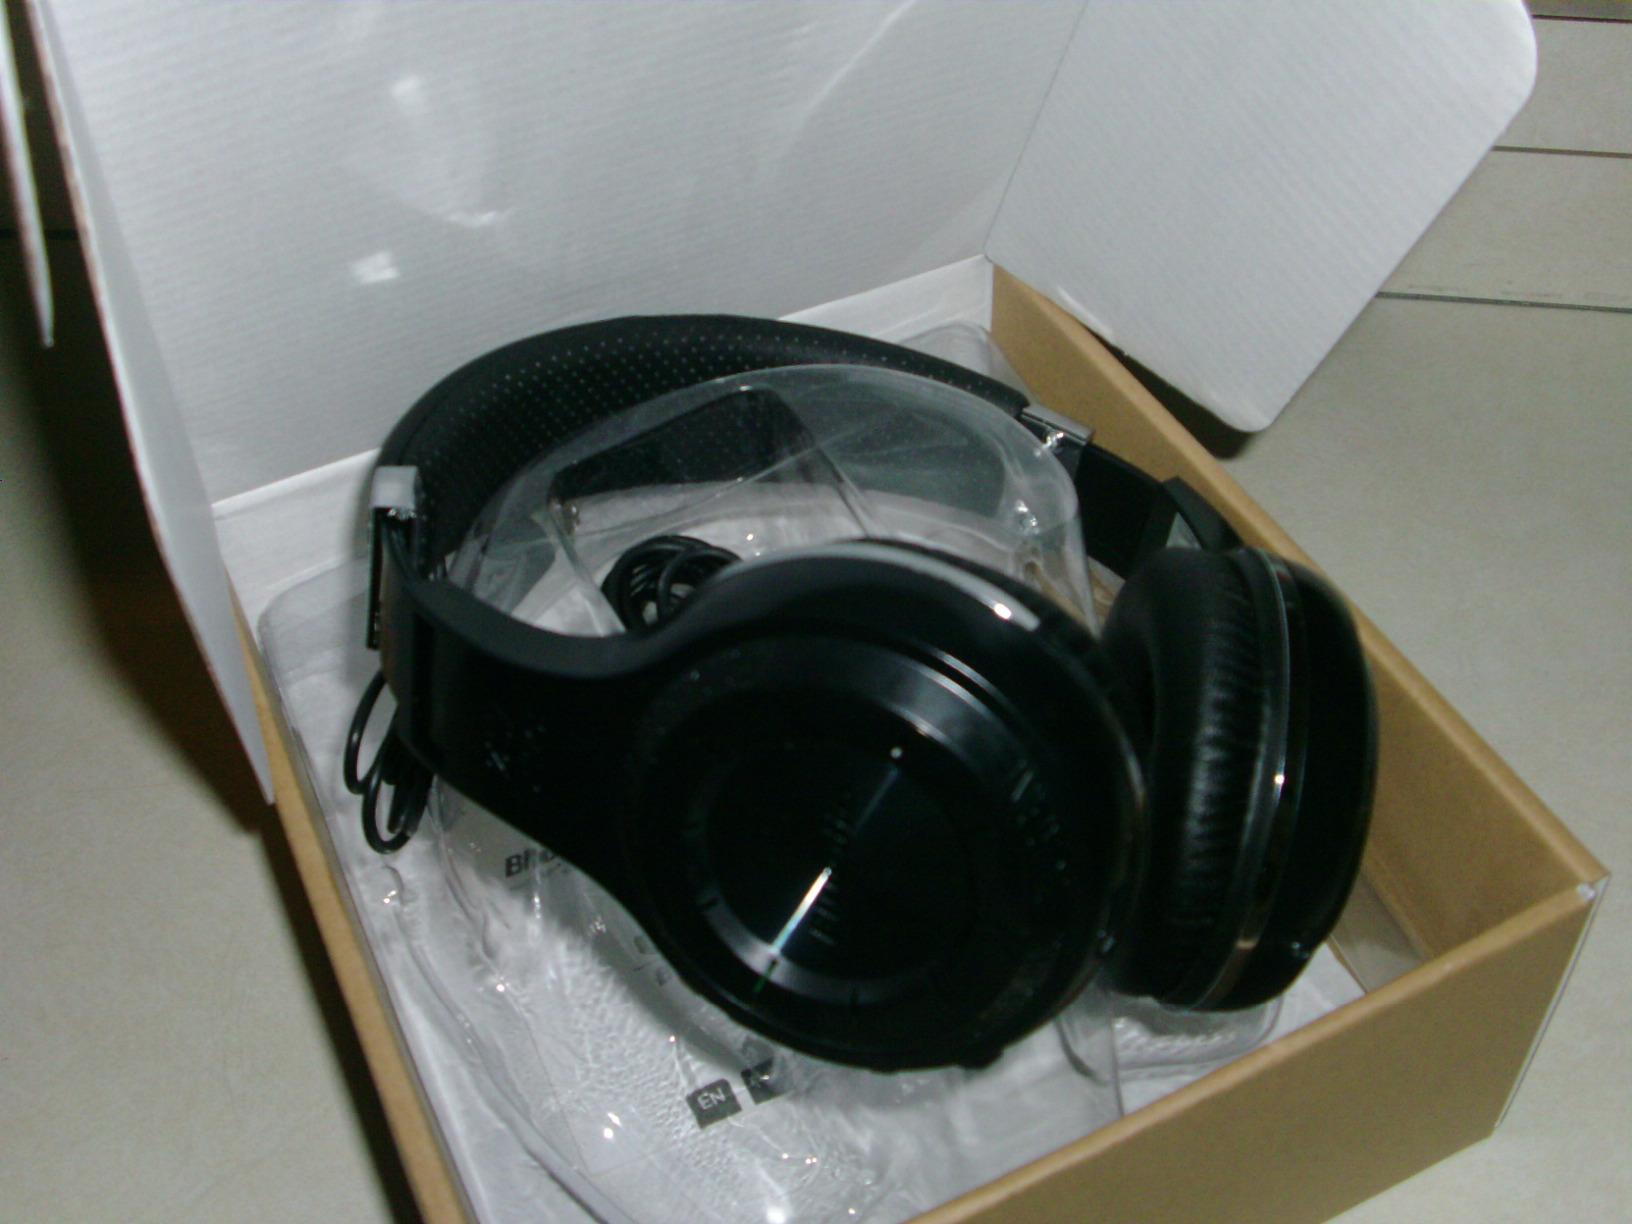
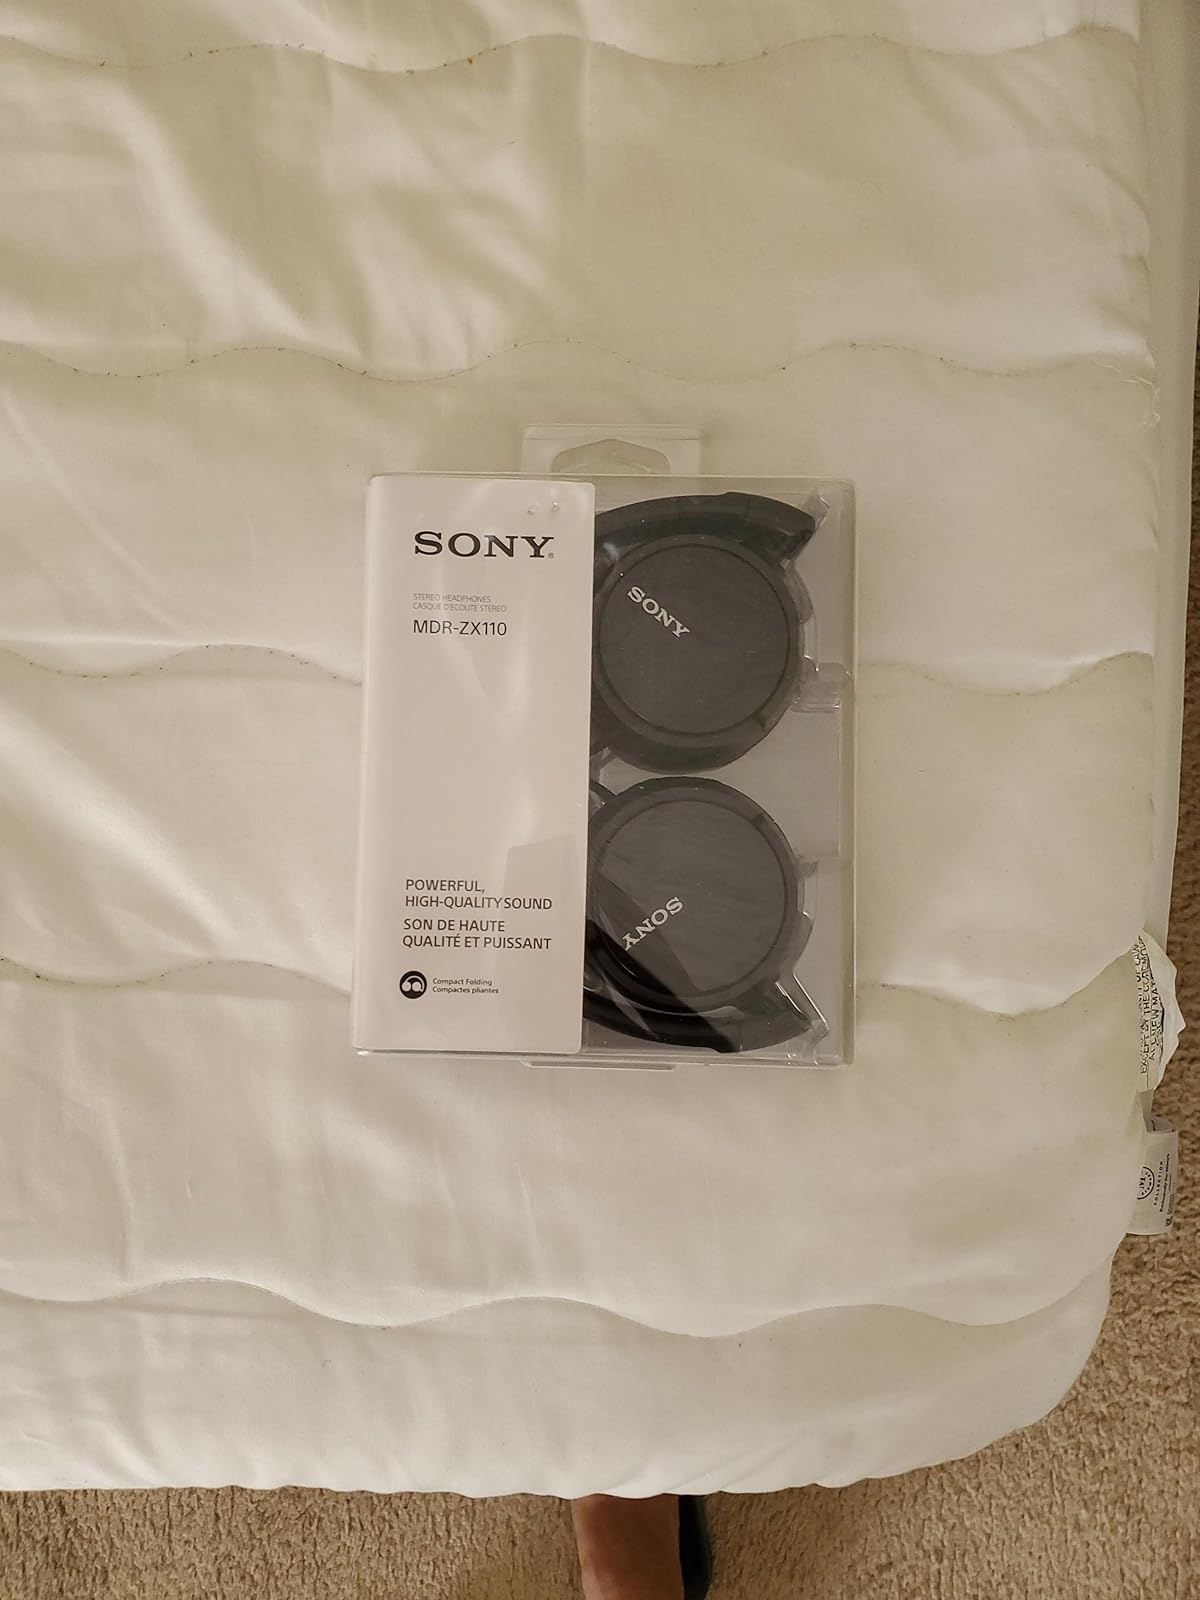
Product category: headphones
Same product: no